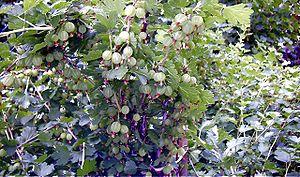
Le groseillier à maquereau est une espèce d'arbustes épineux à gros fruits d'abord vert pâle, devenant, selon les variétés, blanchâtres et translucides ou rouge sombre à maturité.